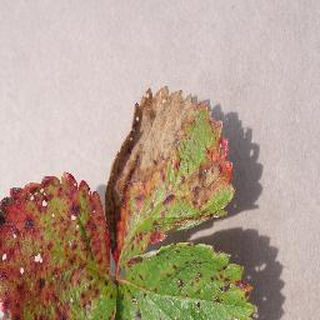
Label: strawberry_leaf_scorch